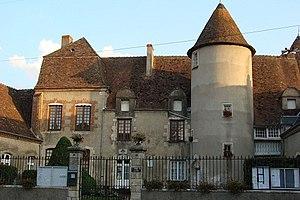
Manoir de Cluis-Dessus, ancienne forteresse médiévale réaménagée au XVIIème siècle. Elle abrite aujourd'hui la mairie du village.
Cet article recense les monuments historiques de l'Indre, en France.
Cluis est une commune française située dans le département de l'Indre, en région Centre-Val de Loire.